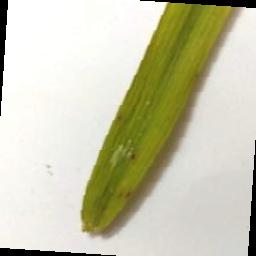
Label: Rice___Brown_Spot